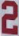
Number: 2